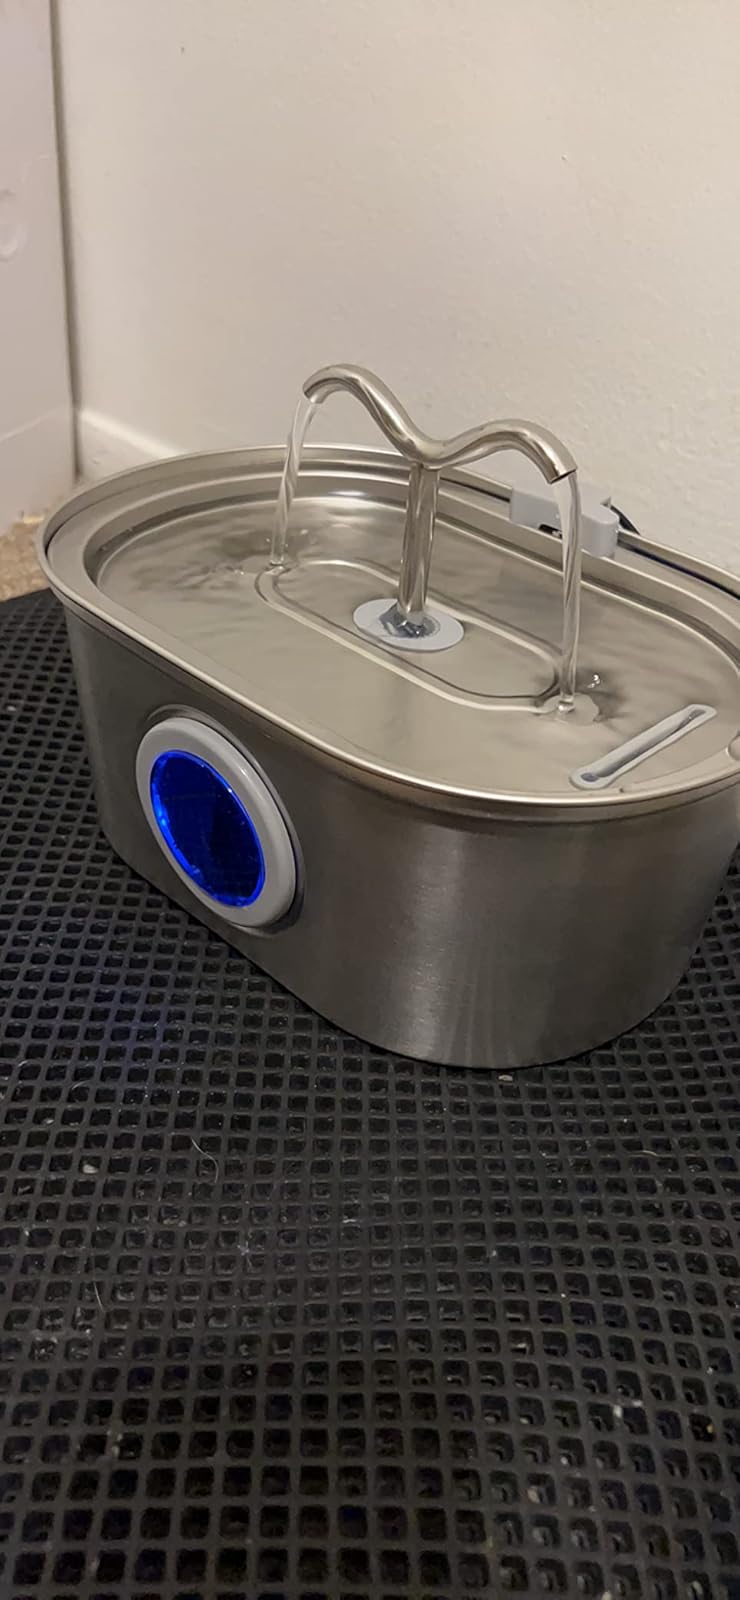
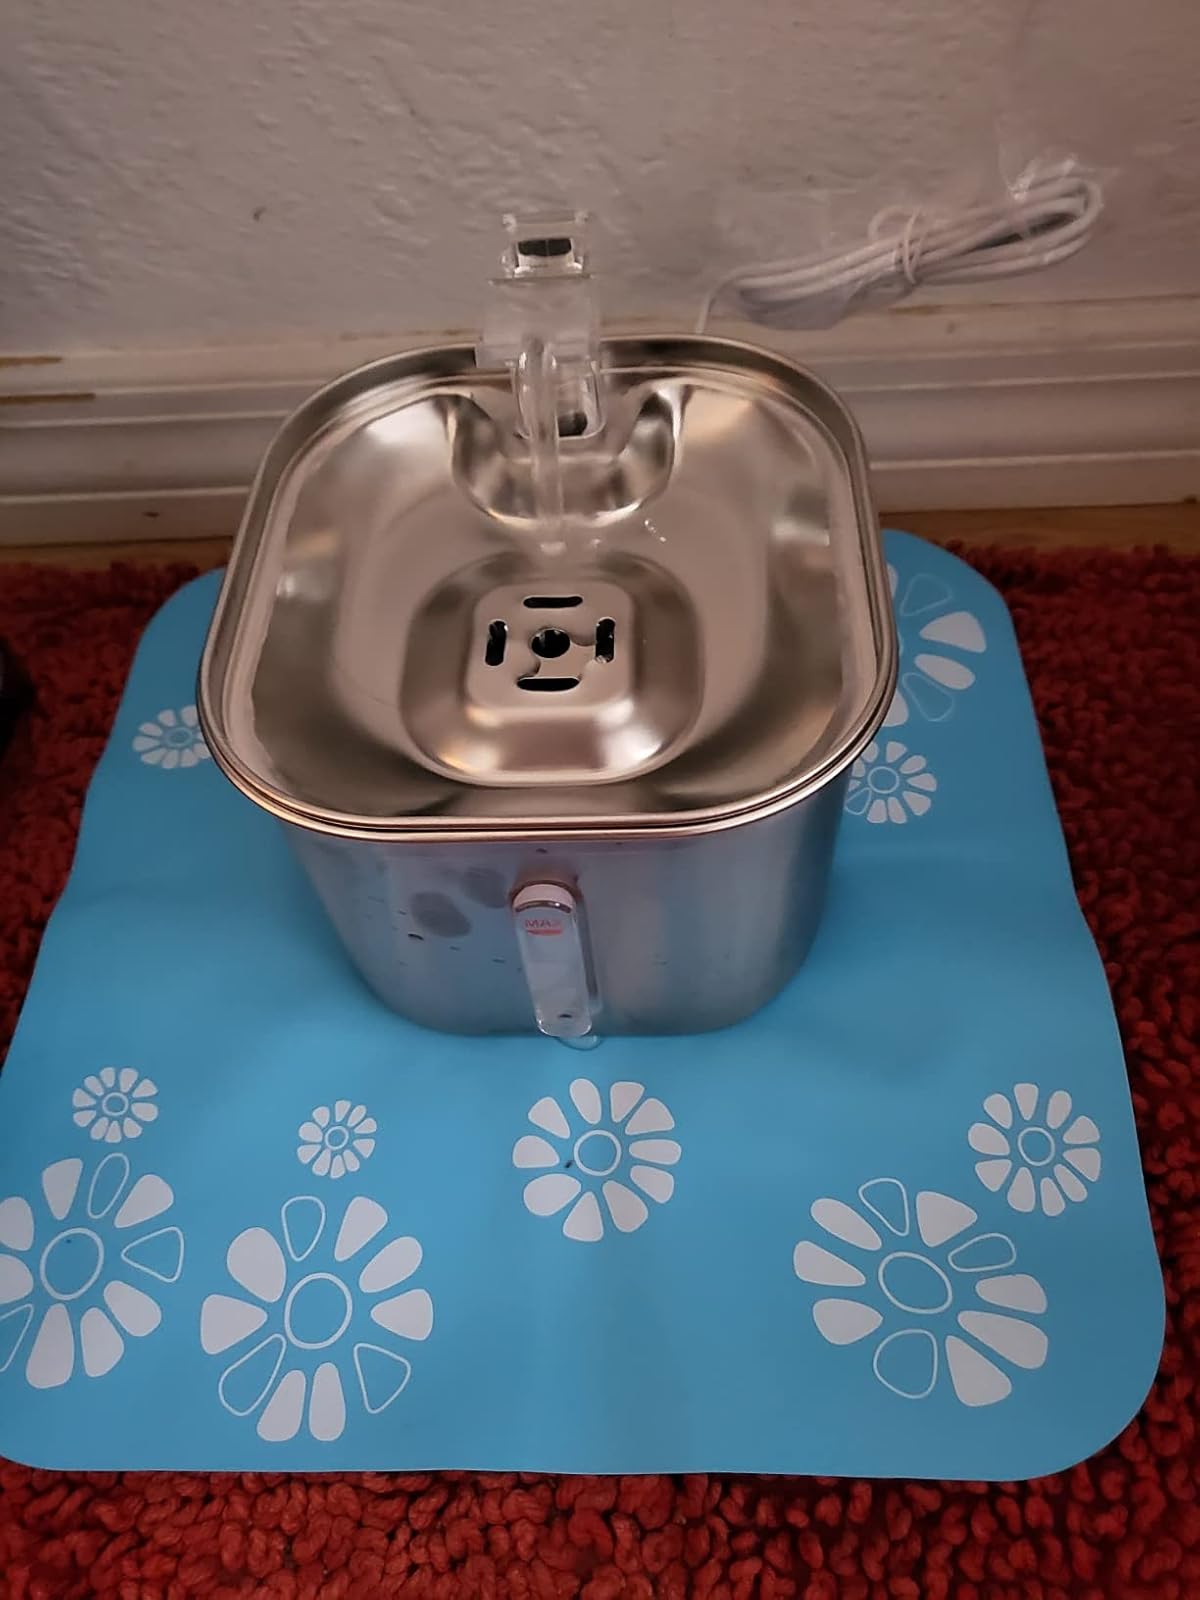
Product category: items_bowl
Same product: no